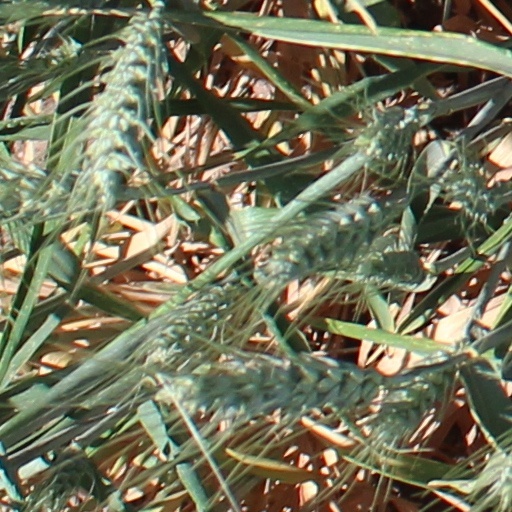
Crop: wheat